2013 Bahrain GP2 Series round

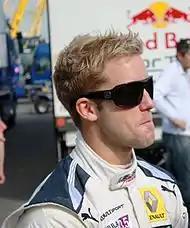
Sam Bird "(pictured in 2012)" took the lead on the second lap and held off Felipe Nasr to take Russian Time's first GP2 Series victory.

Bird drew close to teammate Dillmann and overtook him for the lead exiting the final corner. Dillmann fought back against Bird driving towards the first turn and the two went alongside each other. The two made minor contact in turns one and two, allowing Coletti to get a run on Dillmann and passed him for second. On the next lap, Nasr went to the inside of Dillmann into the first corner and took over third. Calado lost seventh to Palmer on lap four and withstood Abt, his teammate. The field settled down as drivers looked to conserve their tyres, and the top three pulled away from Dillmann. On the sixth lap, Bird came upon a large chunk of debris intto the first corner and locked his tyres trying to avoid running over it. Bird appeared to escape unhindered and the debris was removed by a trackside marshal. Further down the field, a battle for fifth place involved Quaife-Hobbs, Leimer and Palmer. By lap seven, one second covered the trio and Leimer looked for a way past Quaife-Hobbs but was cautious not to allow Palmer to take advantage of the situation. Further back, Berthon lost two positions after Evans and Leal overtook him.